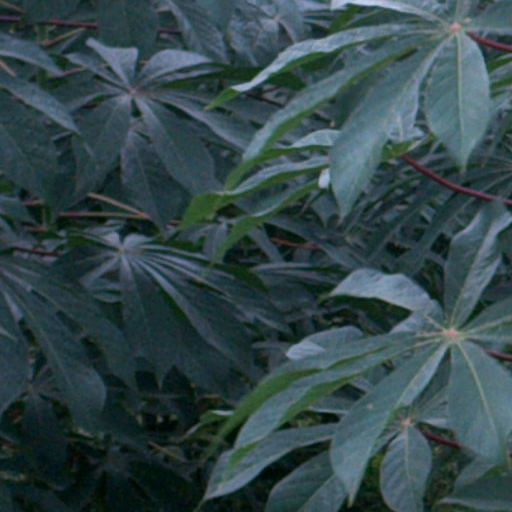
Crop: cassava